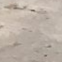
Surface type: compacted